Lee Bullock

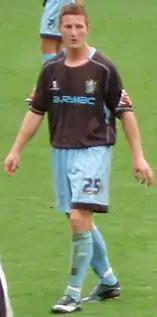
Bullock playing for Bury in 2007

He joined League Two Bradford City on a one-month loan on 31 December, which started in January 2008. He made his Bradford debut in a 2–0 victory against Accrington Stanley on 1 January. Three games into his loan spell at Bradford, he was transfer listed by Hartlepool. Bradford were unbeaten during Bullock's five game loan period, winning three and drawing two, and they signed Bullock on an 18-month contract on 30 January. His first goal for Bradford was the side's third in a 3–2 victory over Rotherham United on 26 February 2008. Bullock played for a month with a groin injury, and after playing 12 consecutive games since he first joined Bradford, he was rested for a game at Chester City on 12 March 2008 before undergoing a hernia operation, which kept him out for the rest of the 2007–08 season. He made 12 appearances and scored one goal for Bradford that season.